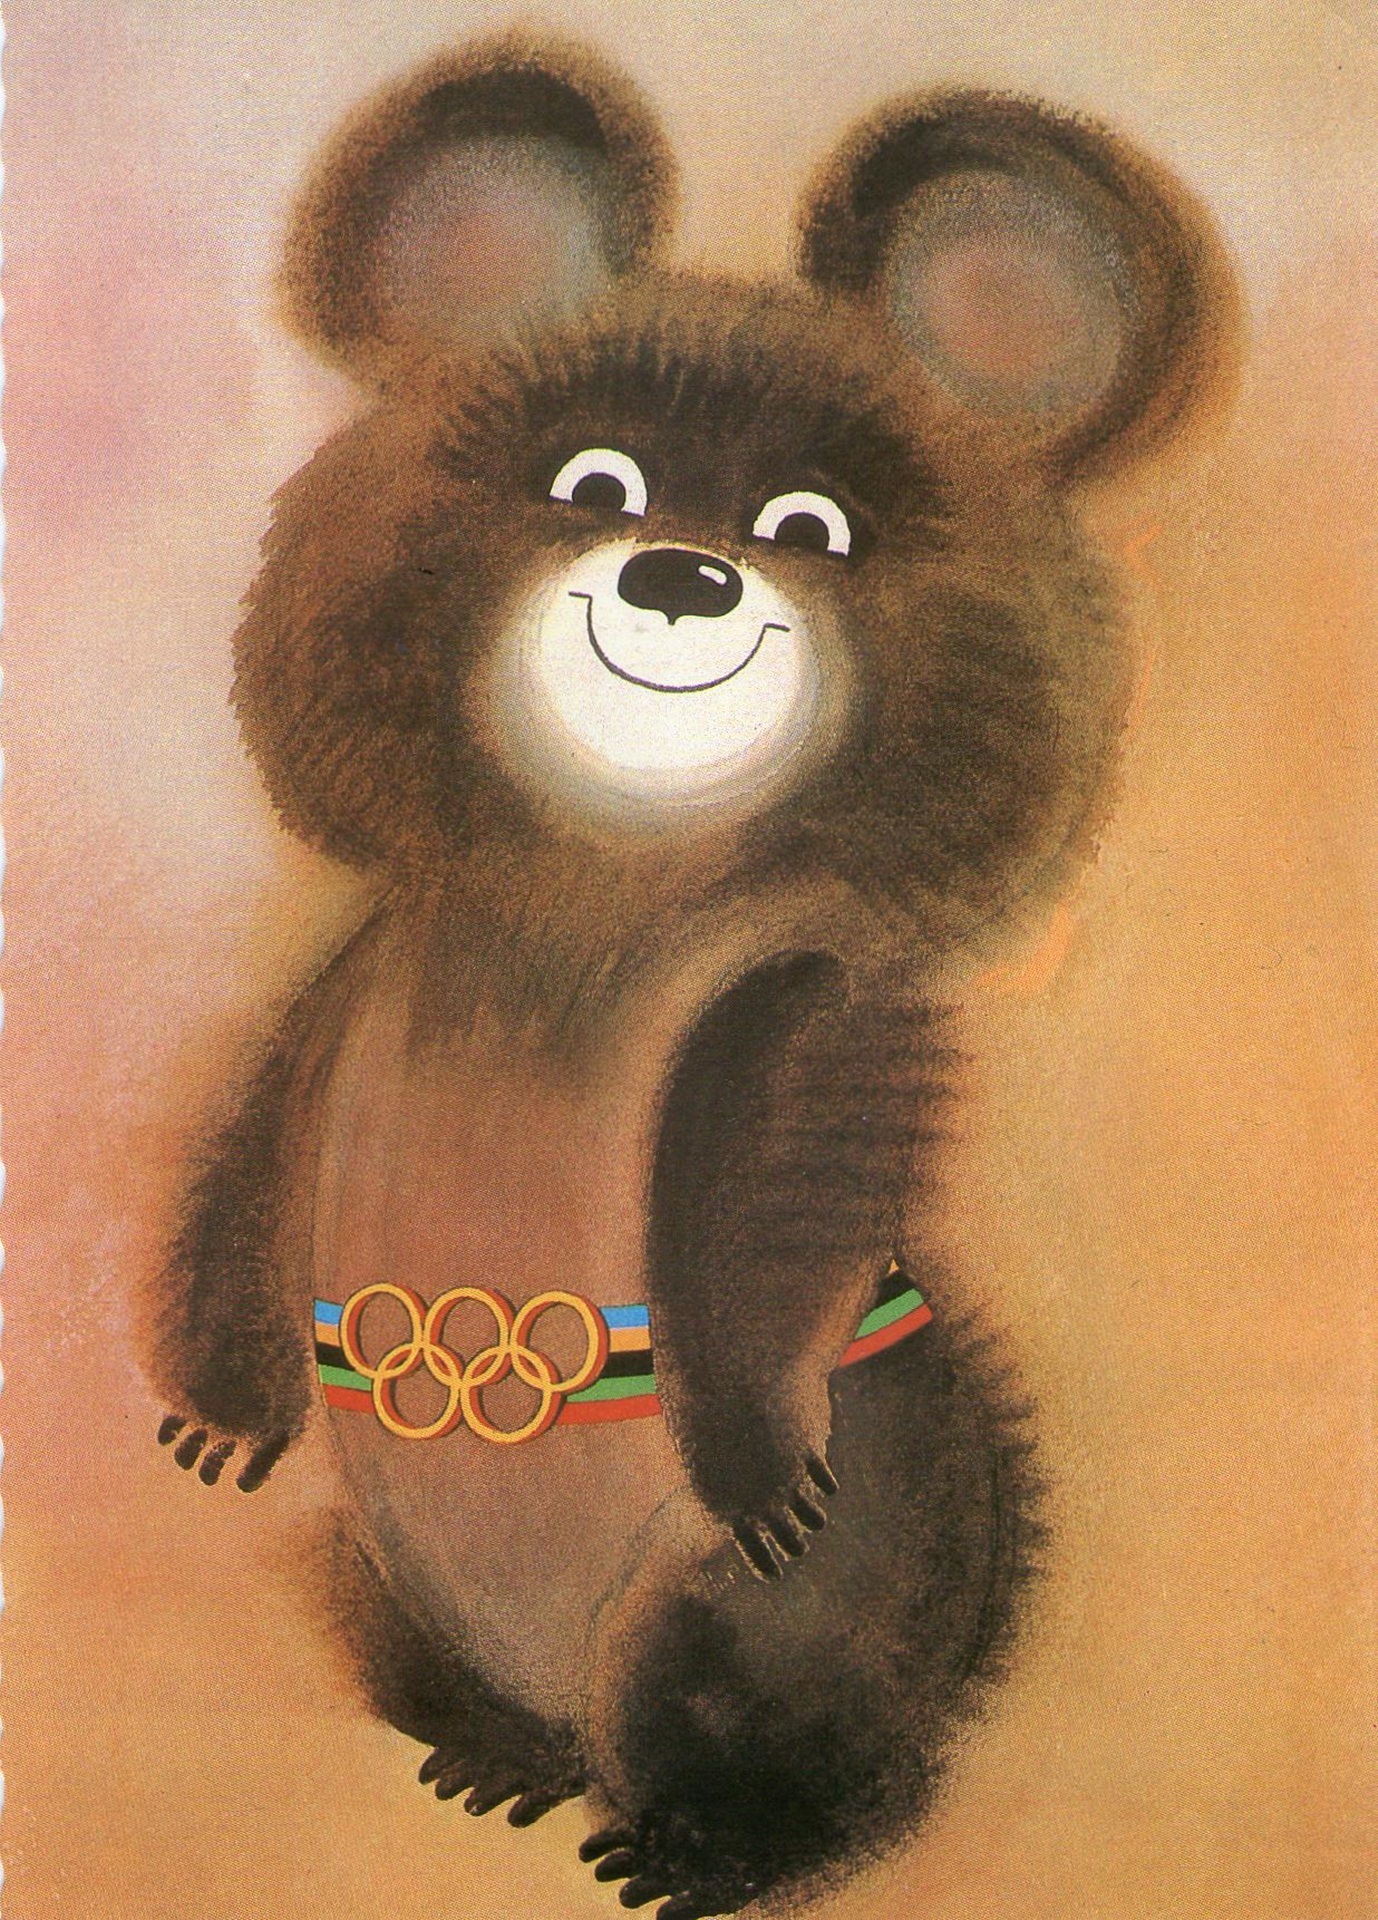
animal, mammal, teddy bear, olympics, nose, sketch, drawing, illustration, hairy, mascot